Treaty of San Francisco

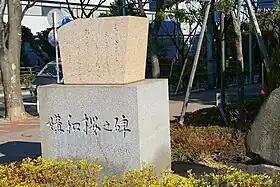
Memorial for Treaty of San Francisco in Shimomaruko, Ōta ward, Tokyo

Article 14 of the treaty stated thatIt is recognized that Japan should pay reparations to the Allied Powers for the damage and suffering caused by it during the war. Nevertheless it is also recognized that the resources of Japan are not presently sufficient, if it is to maintain a viable economy, to make complete reparation for all such damage and suffering and at the same time meet its other obligations. Therefore,Japan will promptly enter into negotiations with Allied Powers so desiring, whose present territories were occupied by Japanese forces and damaged by Japan, with a view to assisting to compensate those countries for the cost of repairing the damage done, by making available the services of the Japanese people in production, salvaging and other work for the Allied Powers in question.